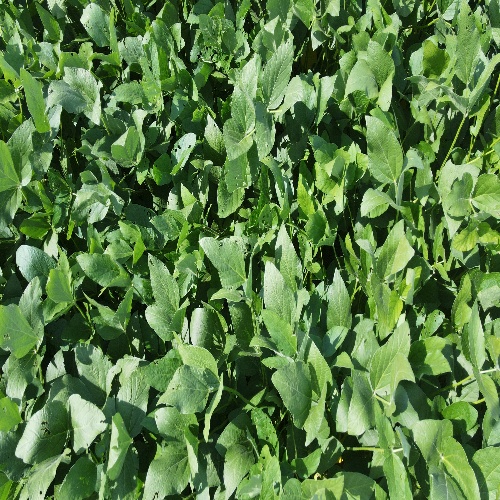
Label: Caterpillar